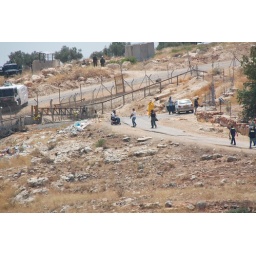
Right in front of the wall - Man in yellow suit to protect against smelly watre spray and man in wheelchair